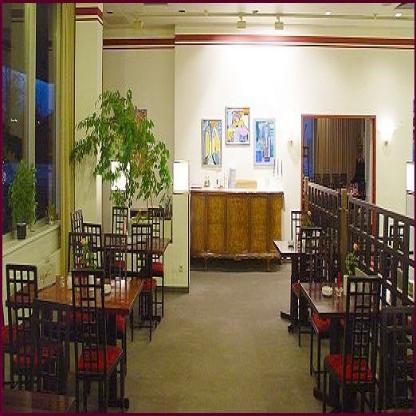
Scene: Indoor